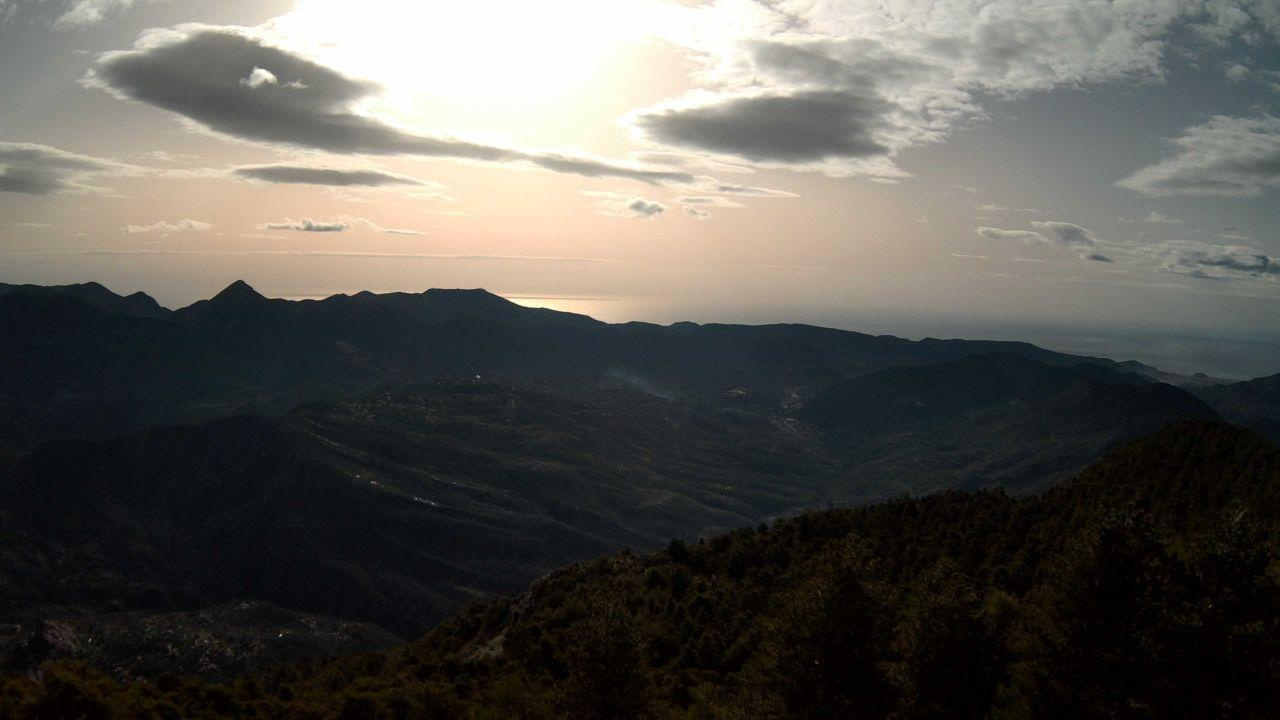
Fire: no
Smoke: yes